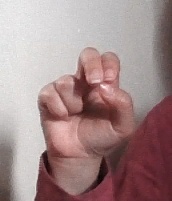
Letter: gaaf